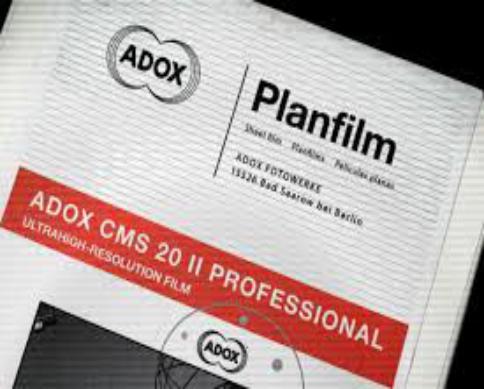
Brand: ADOX
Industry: Necessities